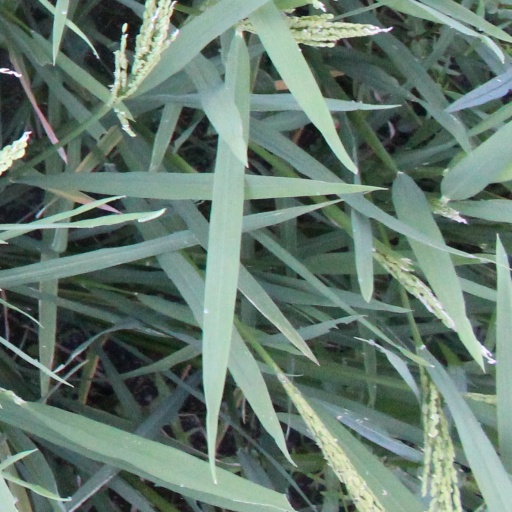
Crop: rice